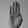
ASL letter: B